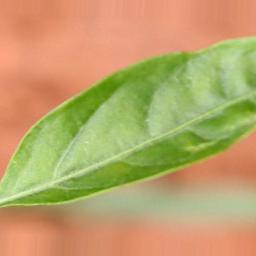
Label: healthy